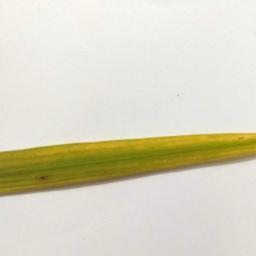
Label: Rice___Brown_Spot